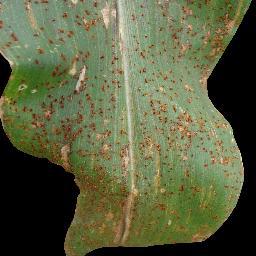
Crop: corn
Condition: (maize)_common_rust